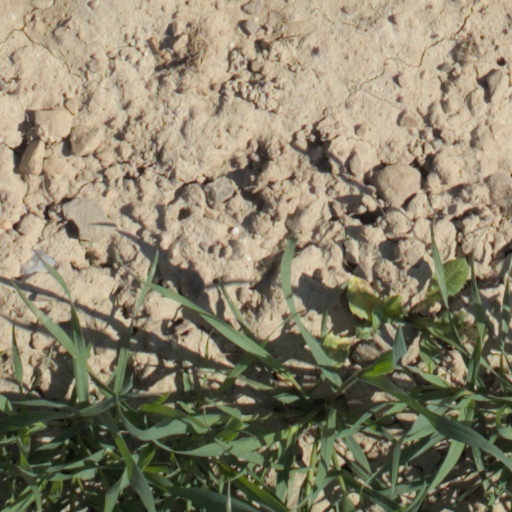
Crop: wheat